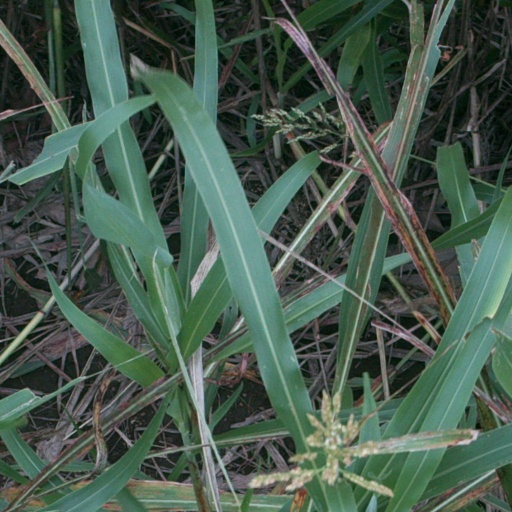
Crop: sorghum